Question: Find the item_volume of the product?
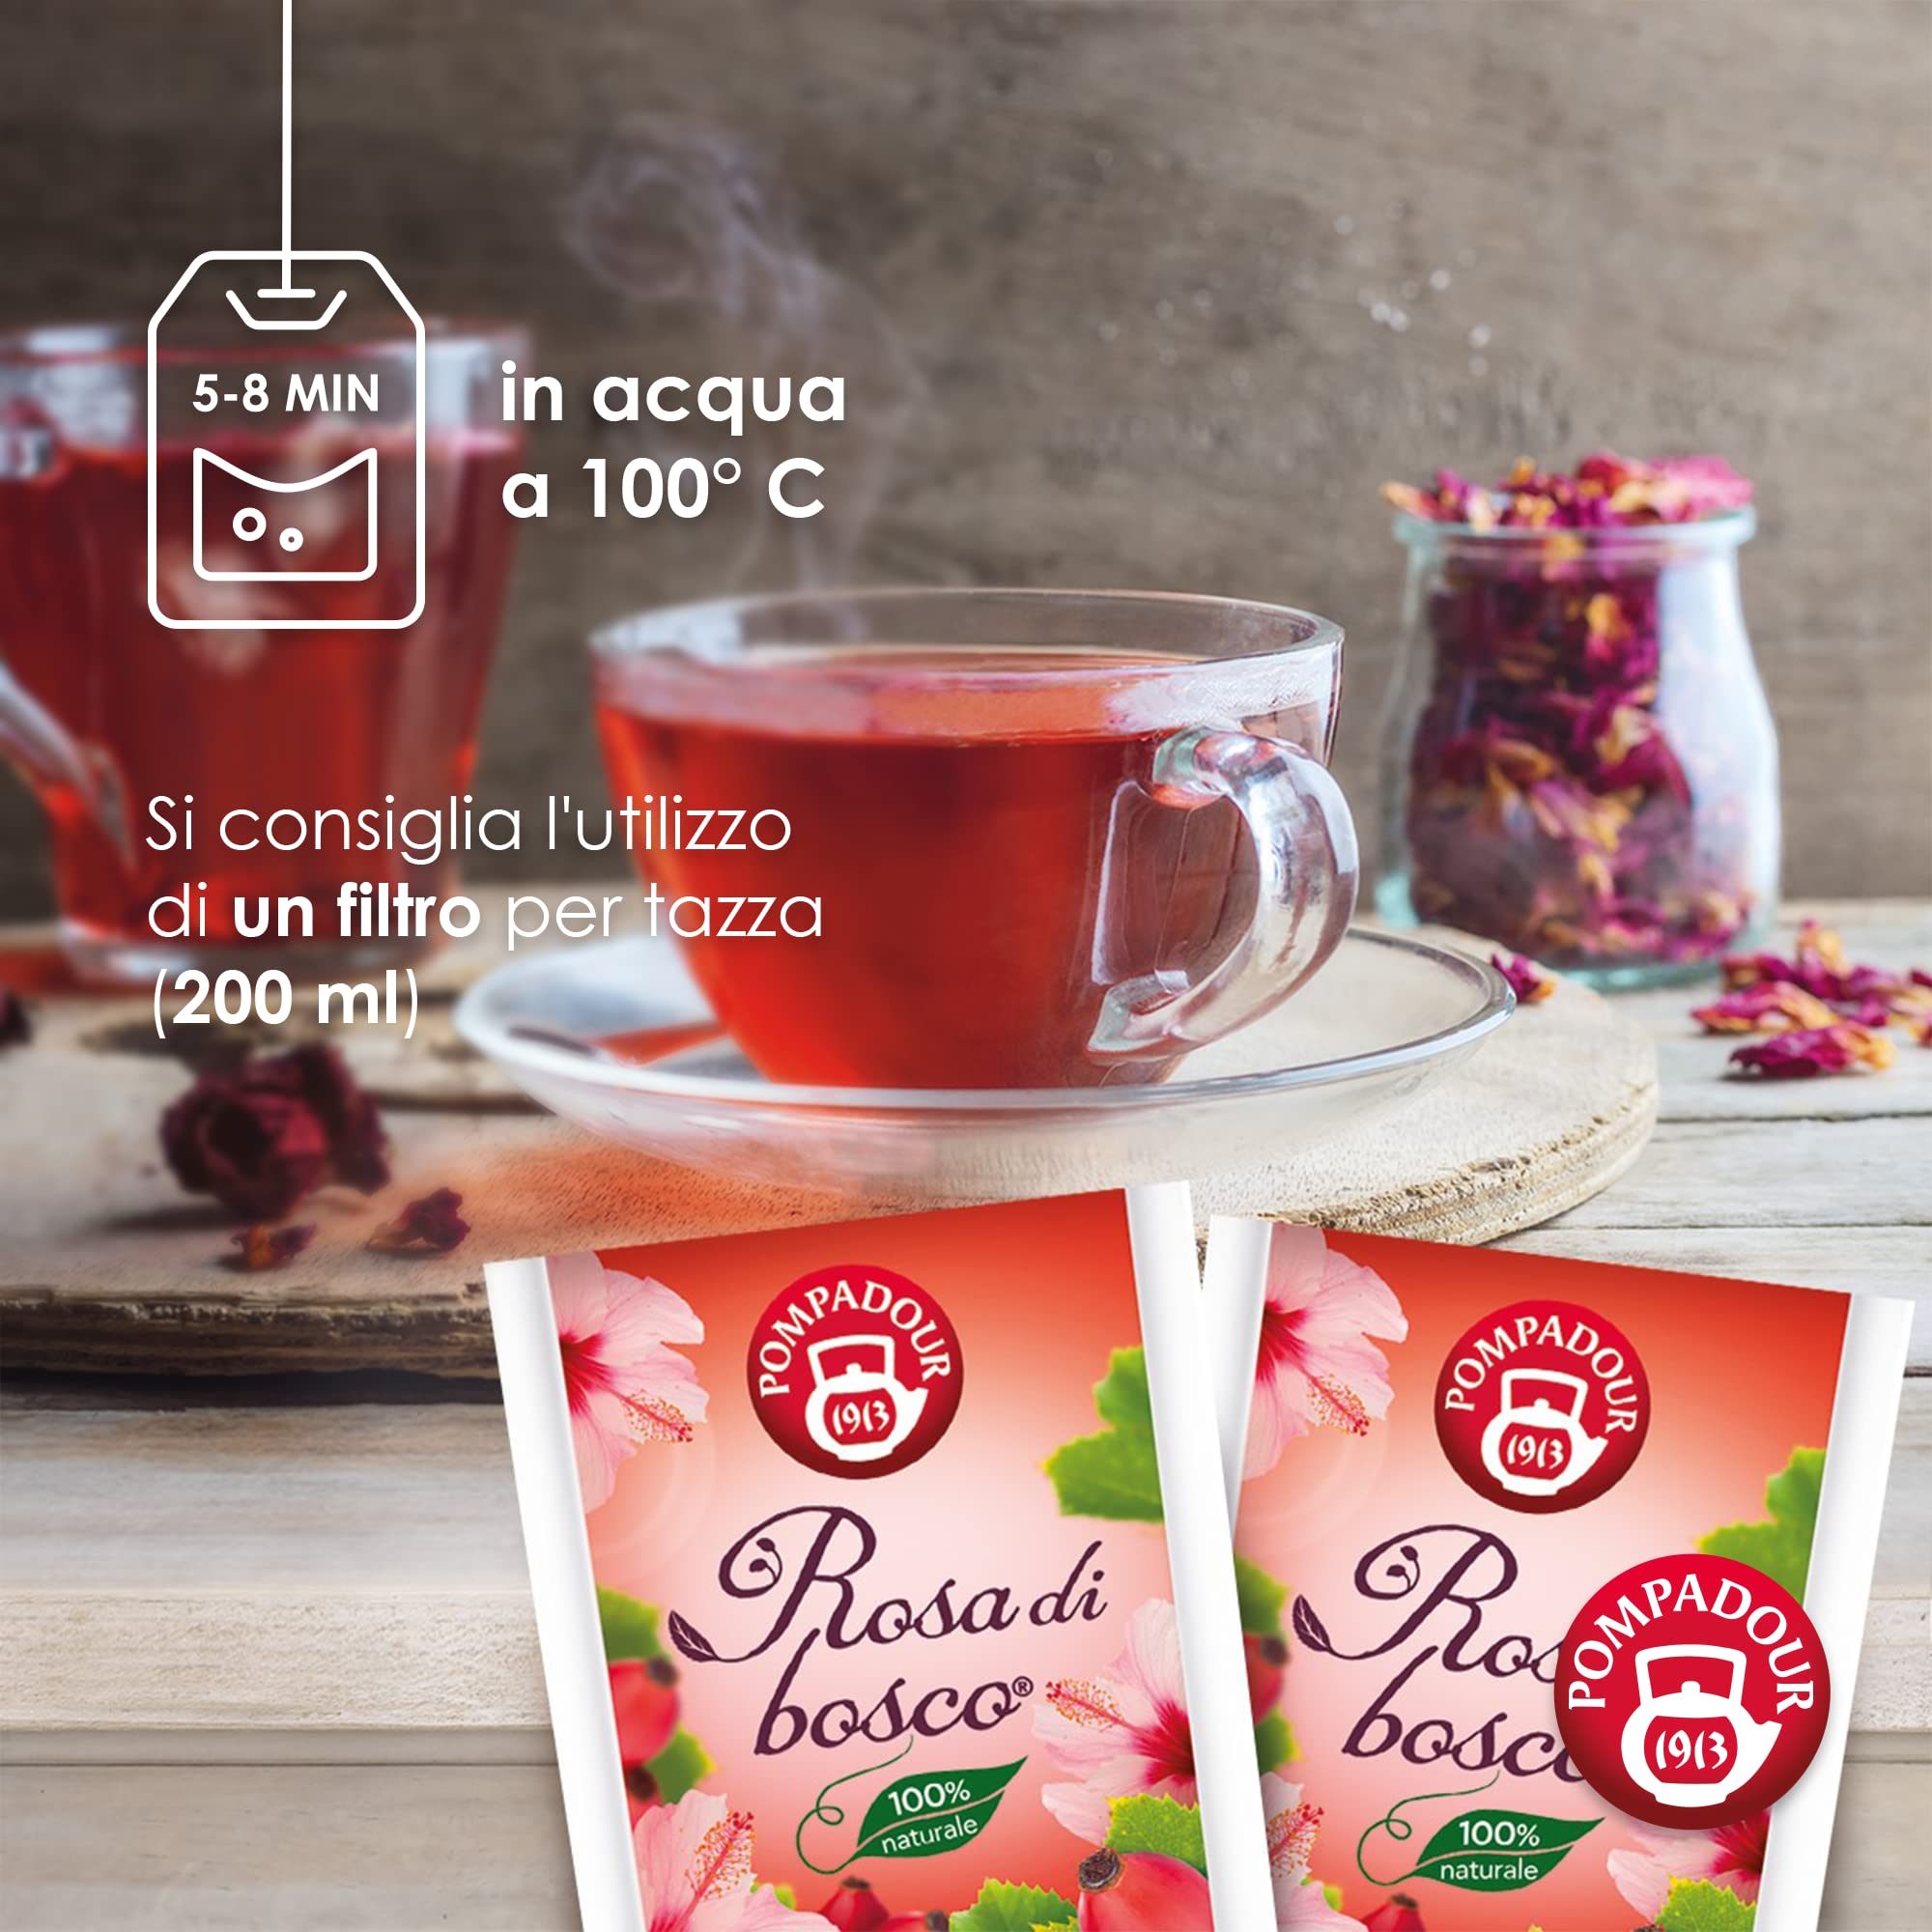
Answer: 200.0 millilitre